Lafia Township Stadium

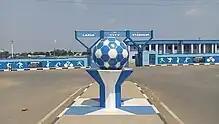
Lafia City Stadium gate

Lafia Township Stadium is a multi-use stadium in Lafia, Nasarawa State, central Nigeria. It is currently used mostly for football matches and is the home stadium of Nasarawa United. The stadium has a capacity of 10,000 people. It is located in the heart of Lafia City, Lafia Township Stadium can be found along Jos-Makurdi Road, overlooking a shopping plaza.